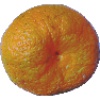
Label: mandarine